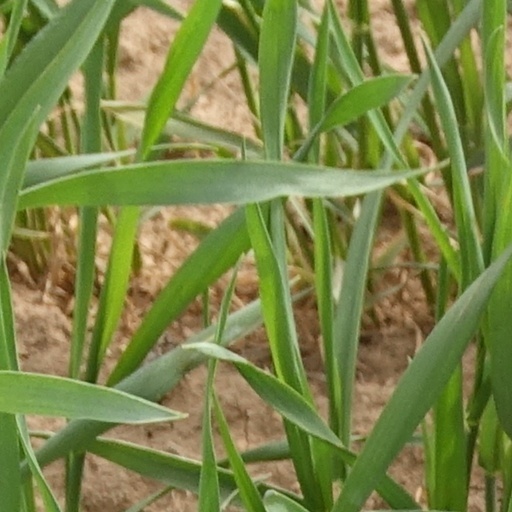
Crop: wheat